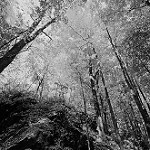
Label: B & W